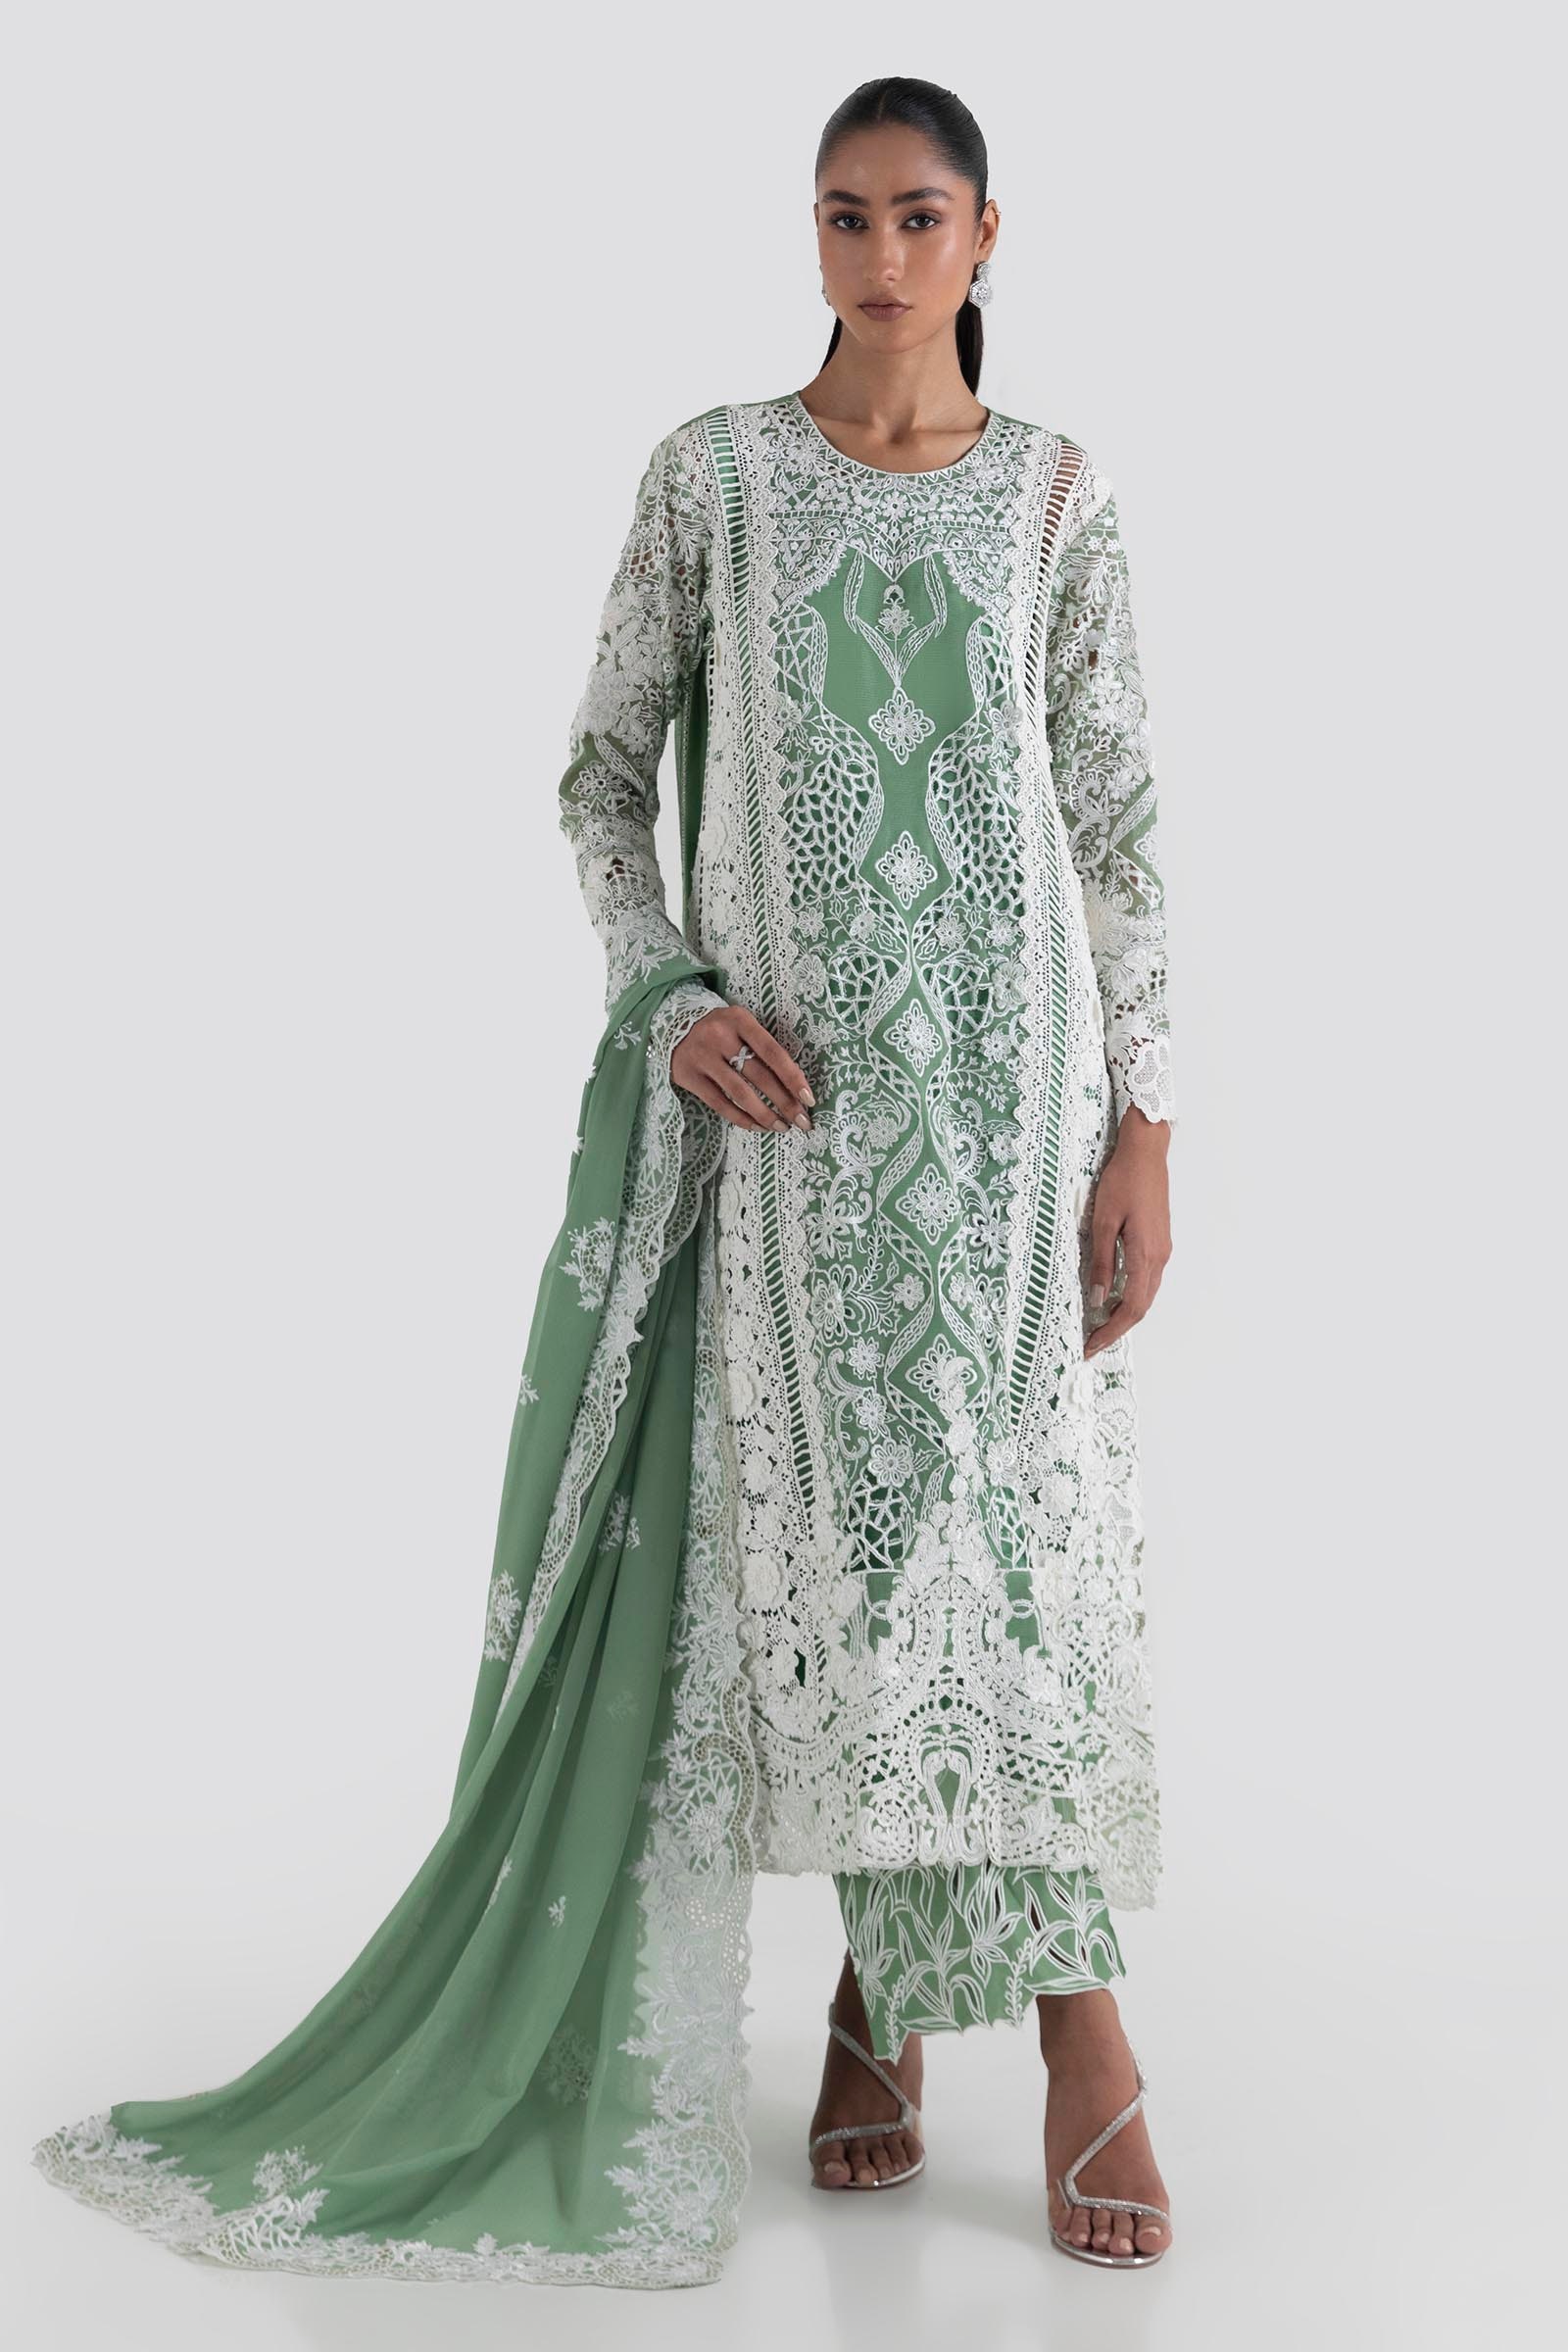
green embroidered chiffon suit